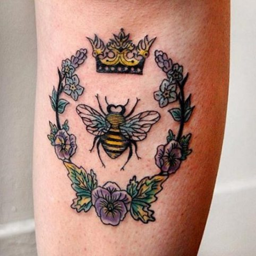
bee with crown and flowers tattoo on the leg